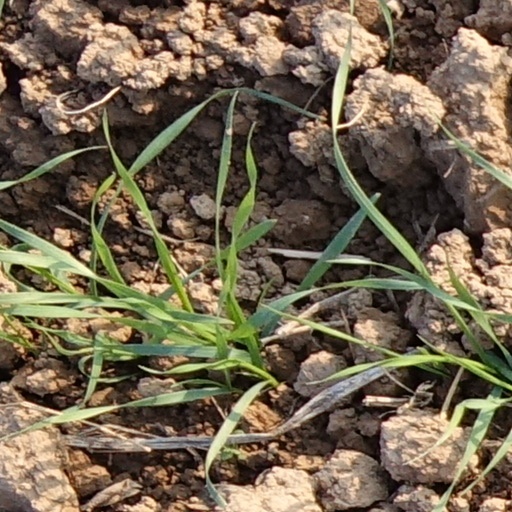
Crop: wheat